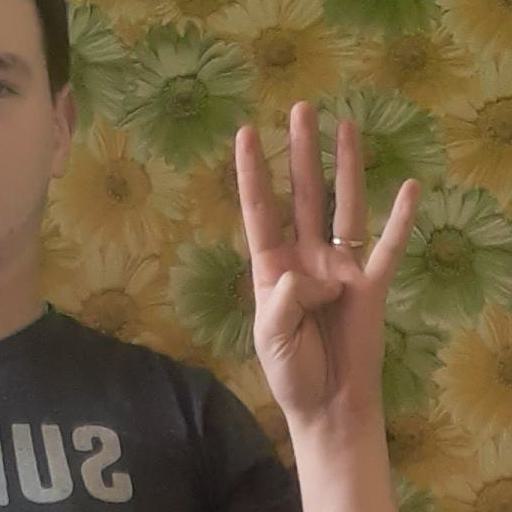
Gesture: four